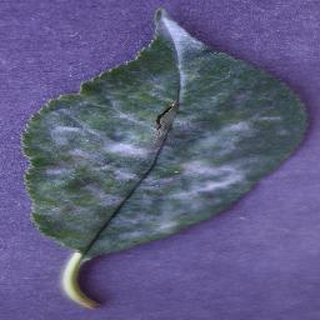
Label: cherry_powdery_mildew